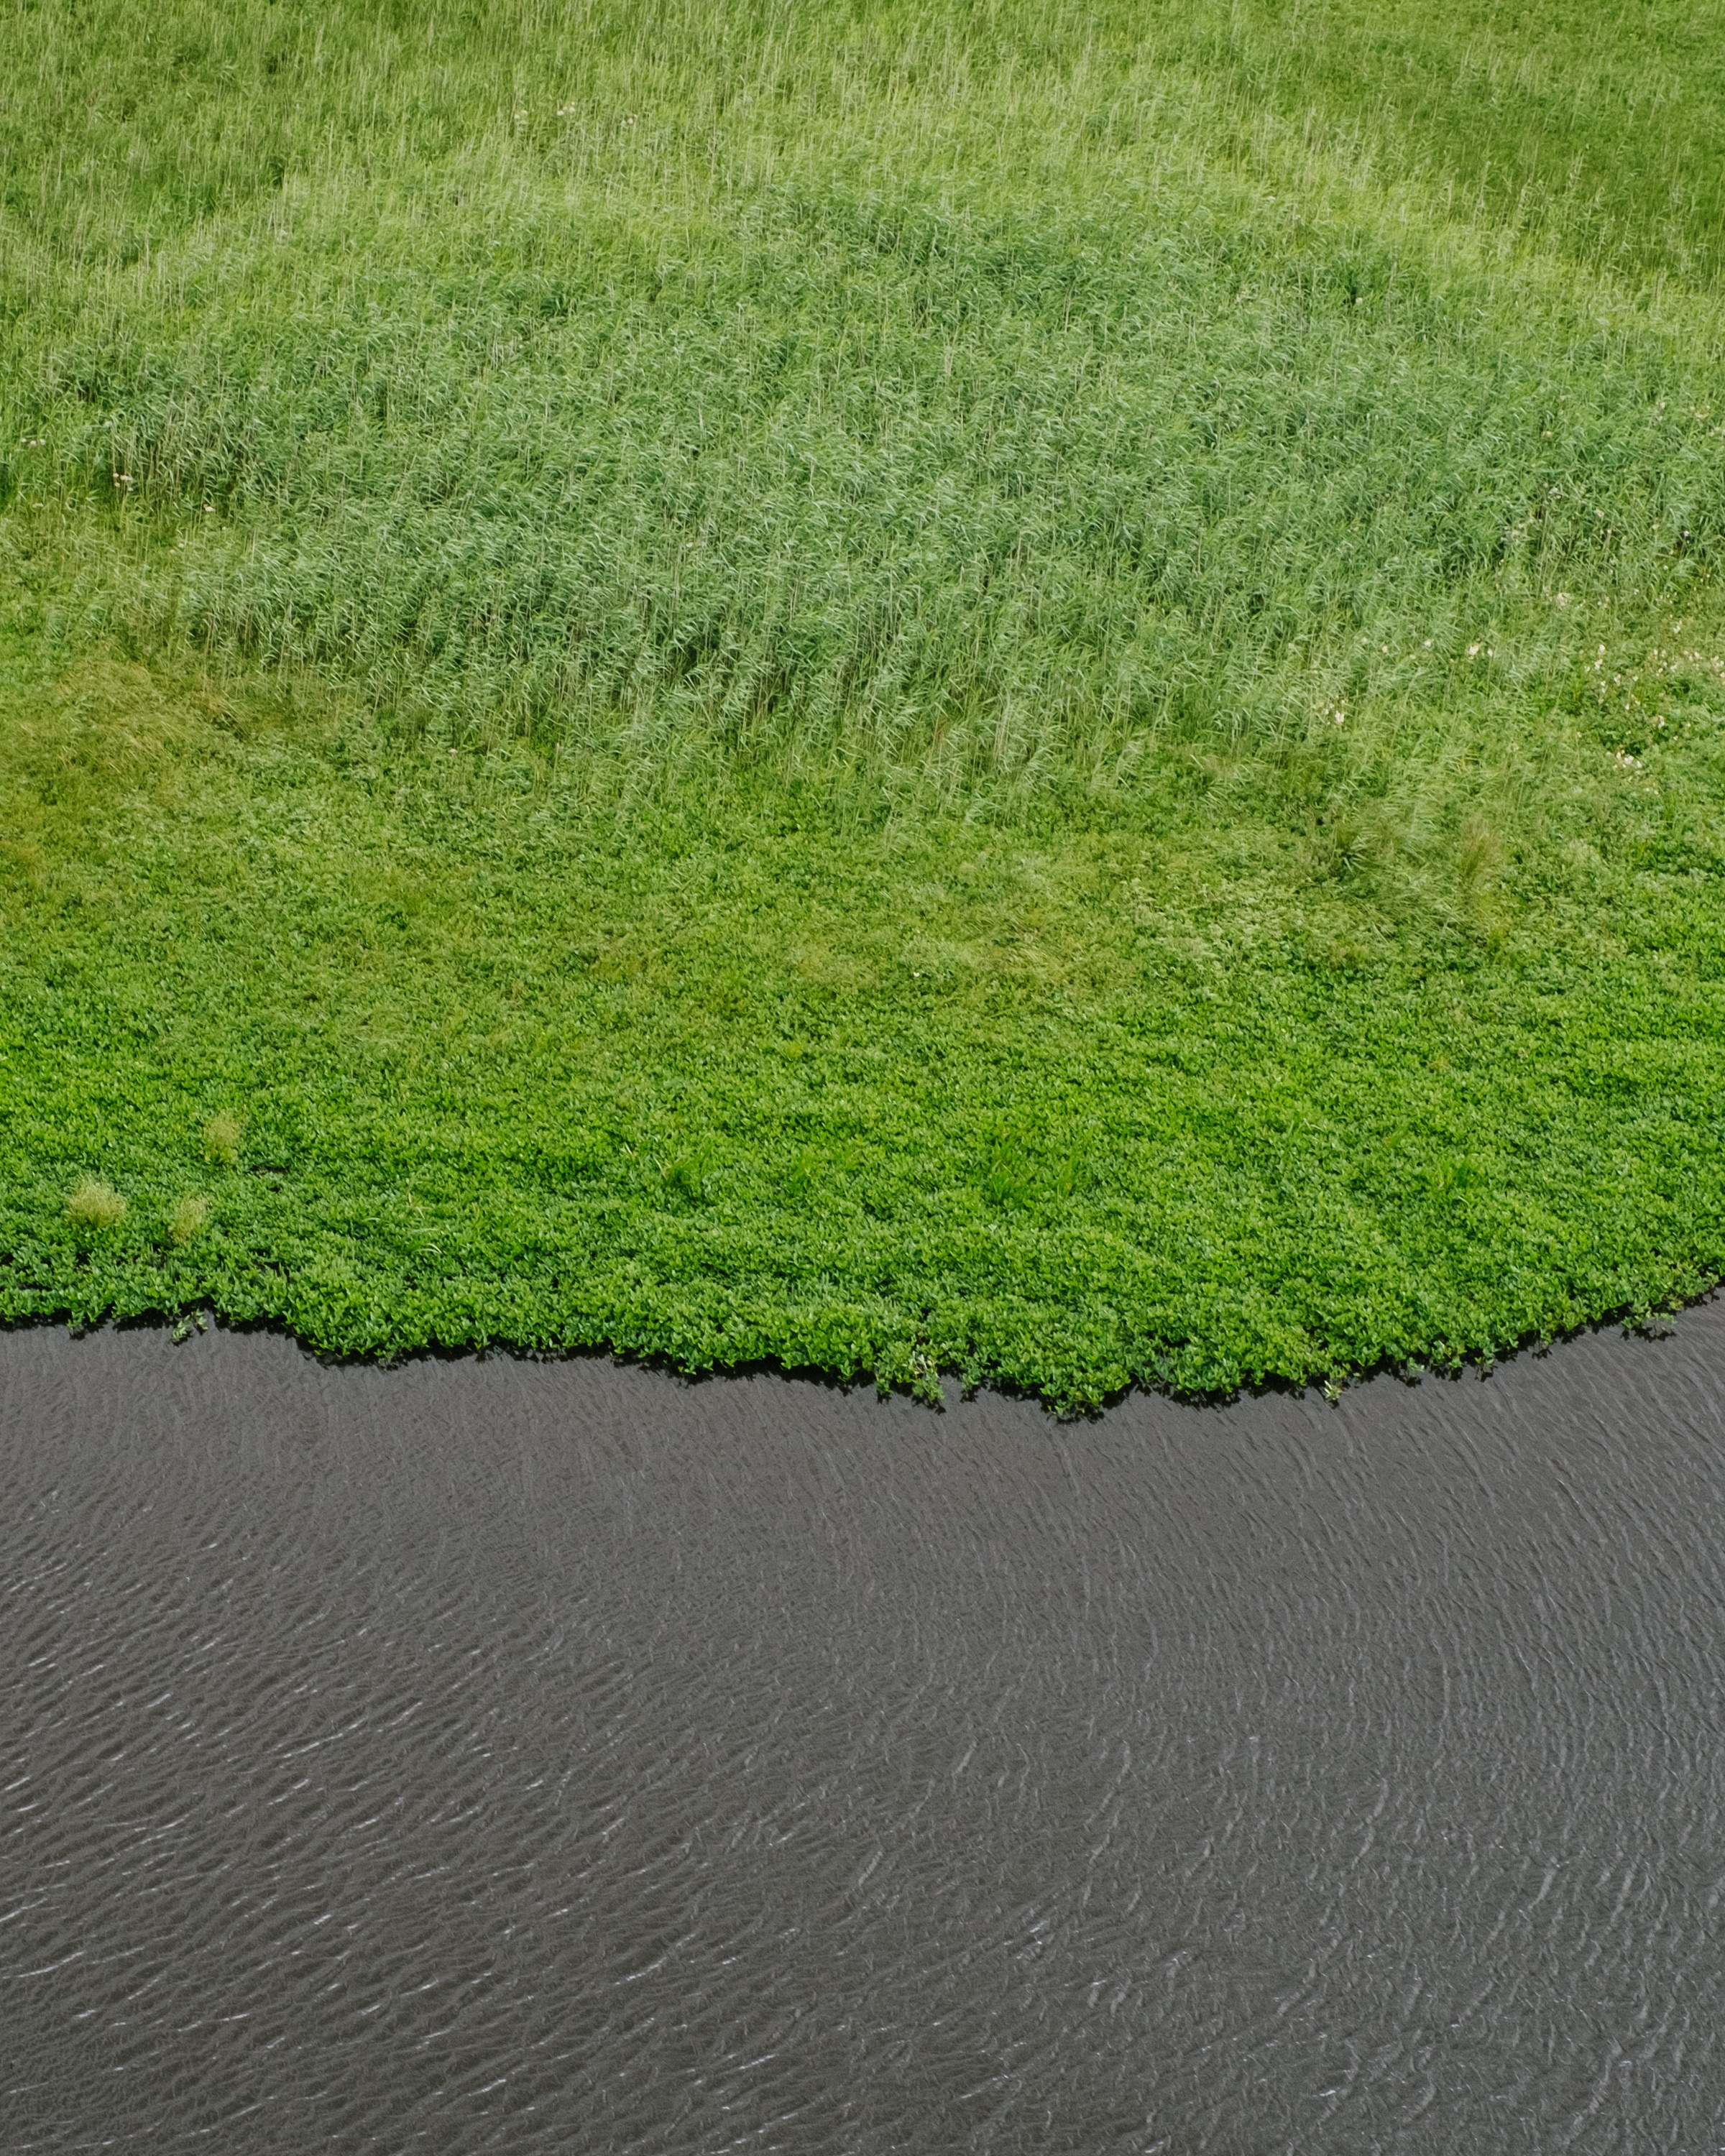
grass, plant, field, lawn, asphalt, green, soil, grassland, flooring, road surface, grass family